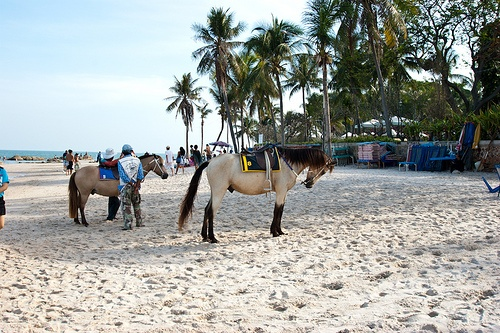
A man that is grooming two horses on the beach.
A horse with a saddle waits on a sandy beach.
A couple of horses on a beach as one looks downward.
A couple of horses that are standing in the sand.
A man standing with some race horses on a beach.